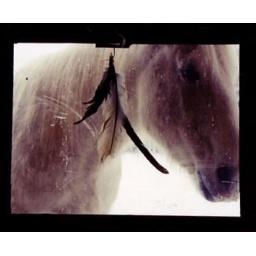
photo taken at rainbow lake of my fav horse peering through window at me in the art studio.